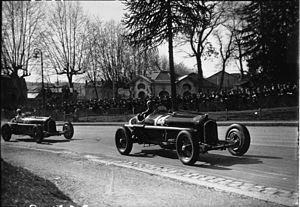
René Dreyfus, né le 6 mai 1905 à Nice et mort le 16 août 1993 lors d'une intervention chirurgicale à New York, est un pilote automobile français, sur circuits et en courses de côte.